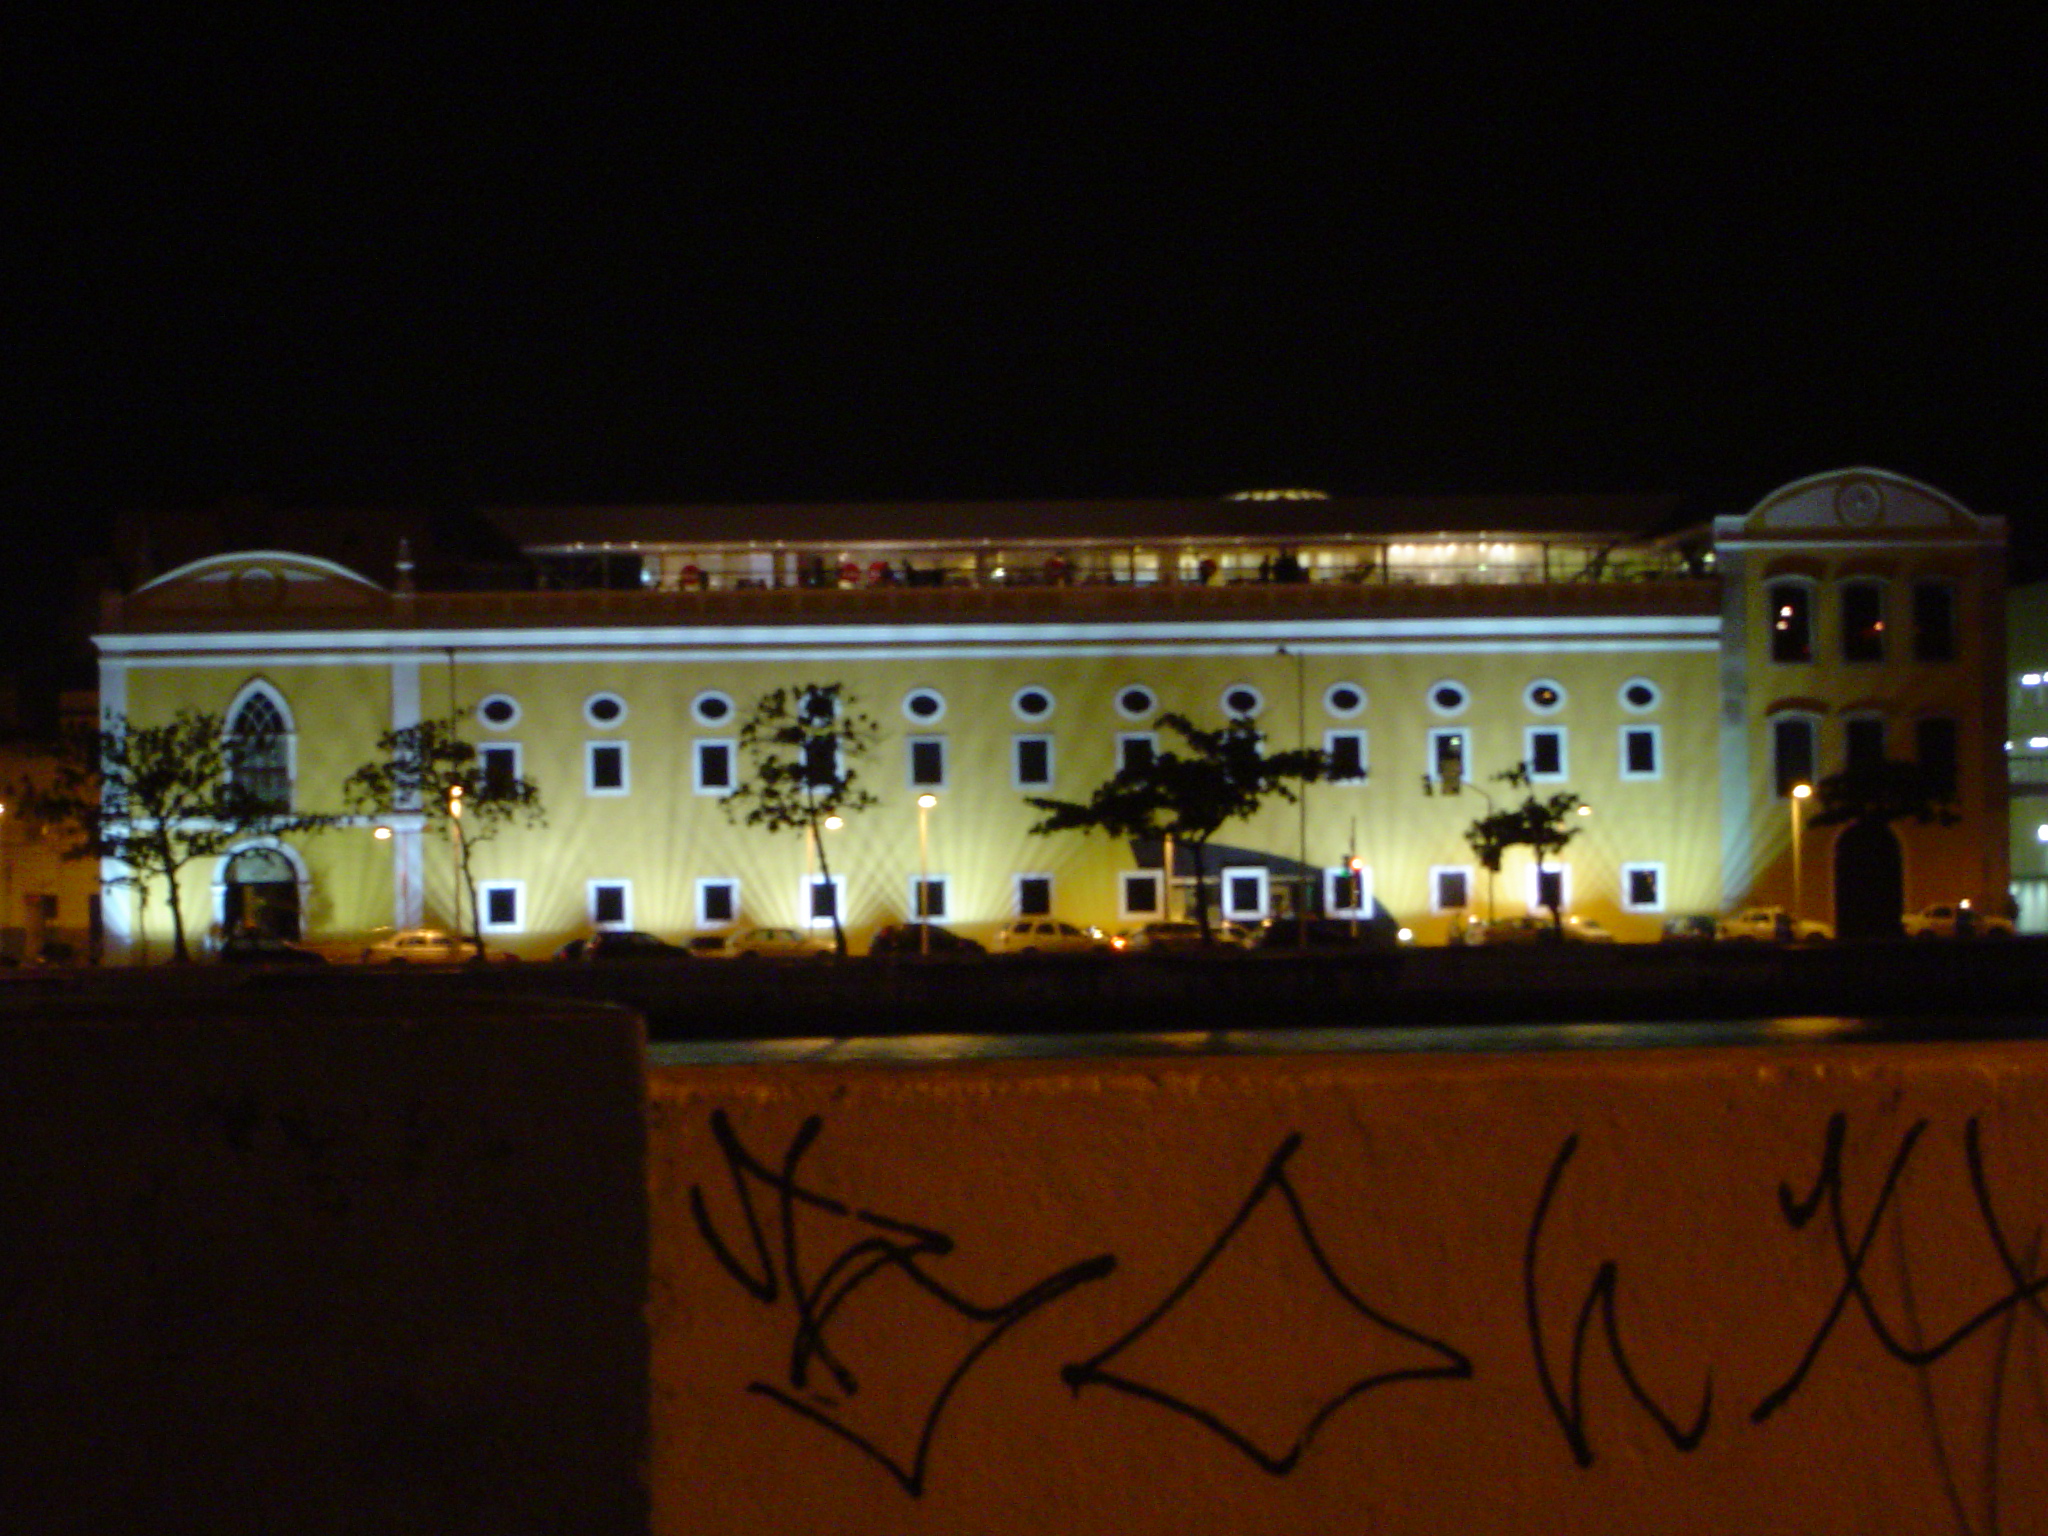
night, restaurant, bar, lighting, recife, pernambuco, riocapibaribe, pa oalf ndega